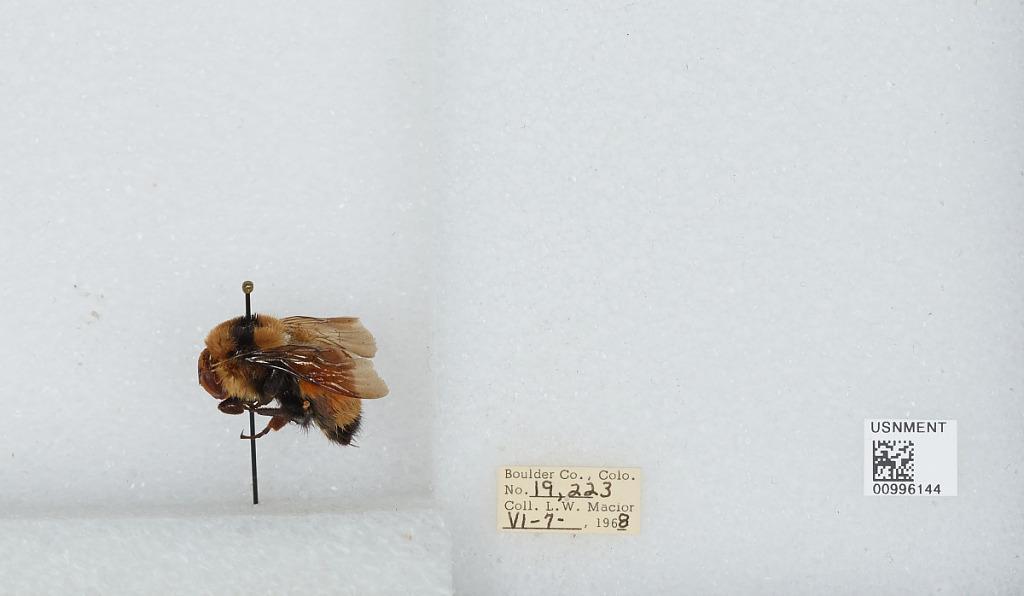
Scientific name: Bombus (Pyrobombus) huntii Greene
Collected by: L. Macior
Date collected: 1968-6-7
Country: United States
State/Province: Colorado
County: Boulder
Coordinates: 40.7833, -105.27